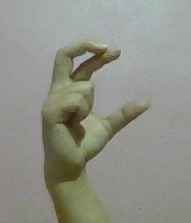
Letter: thal